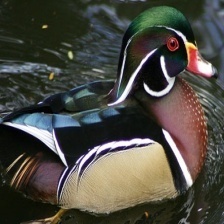
Species: WOOD DUCK
Scientific name: AIX SPONSA
ImageNet parent category: drake